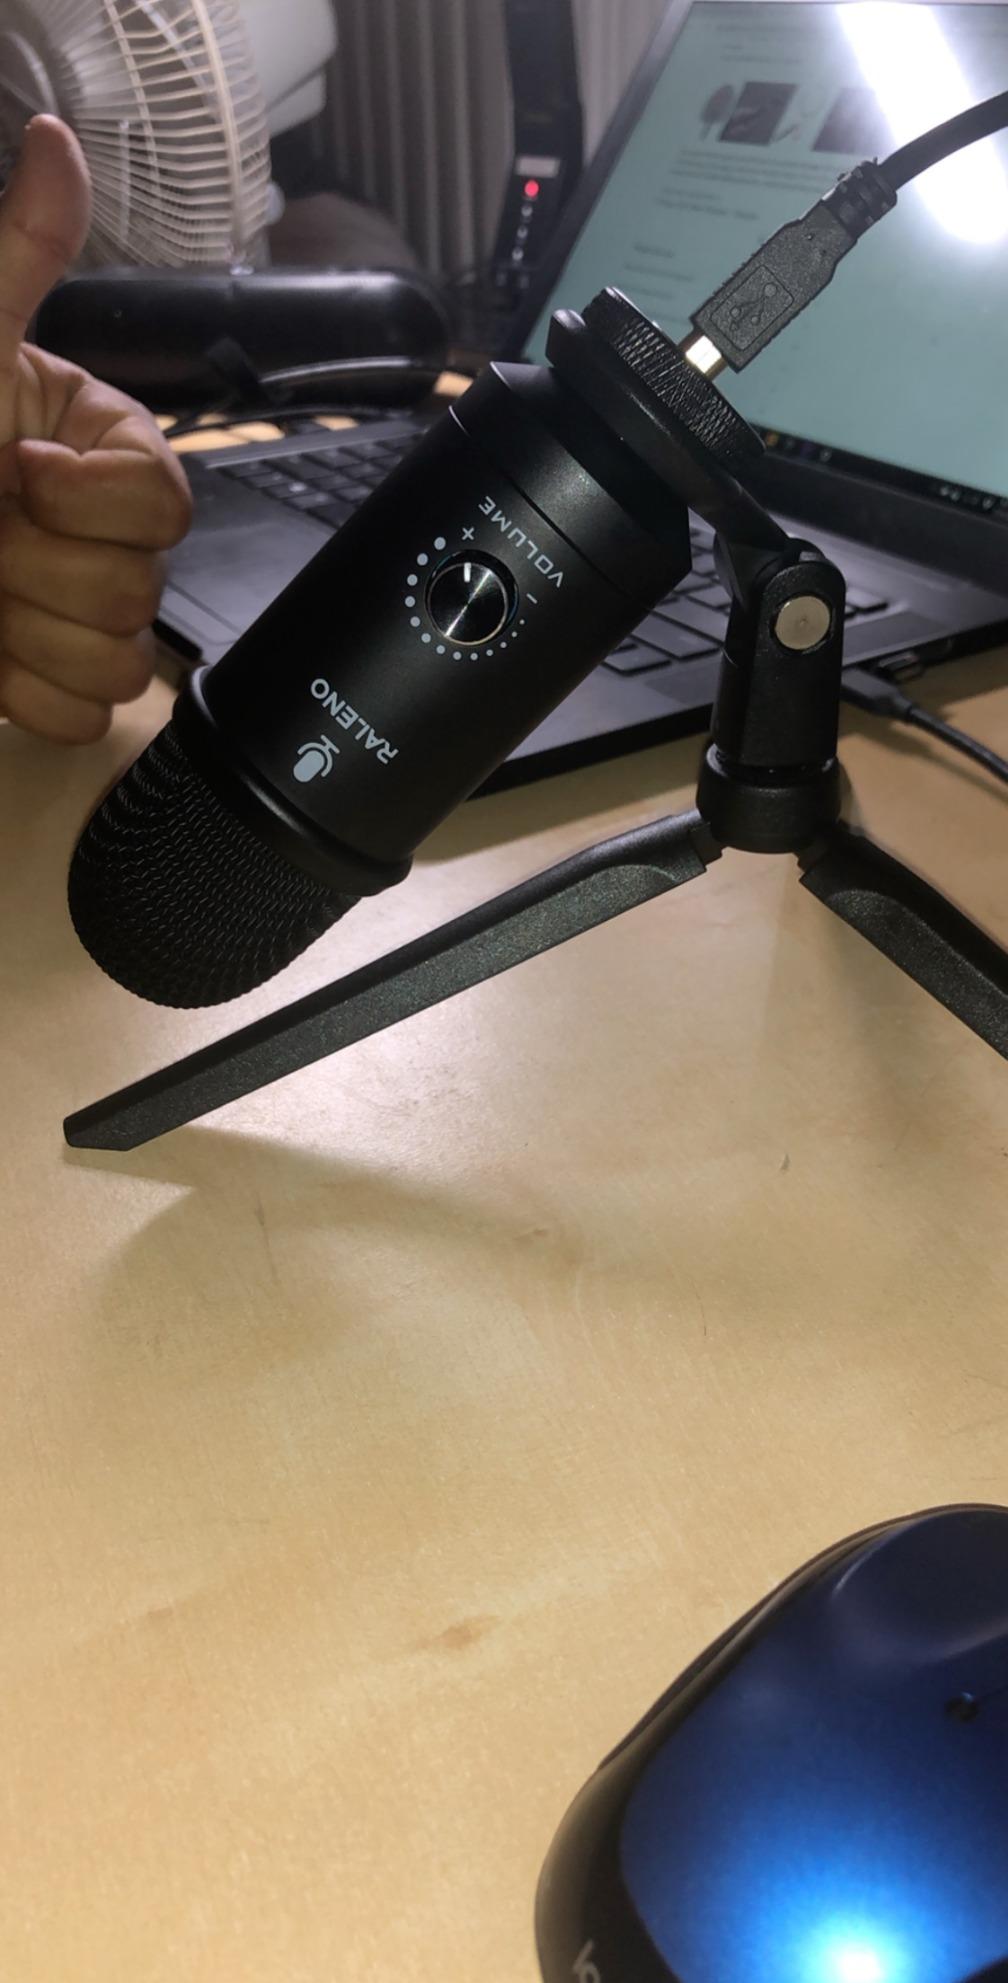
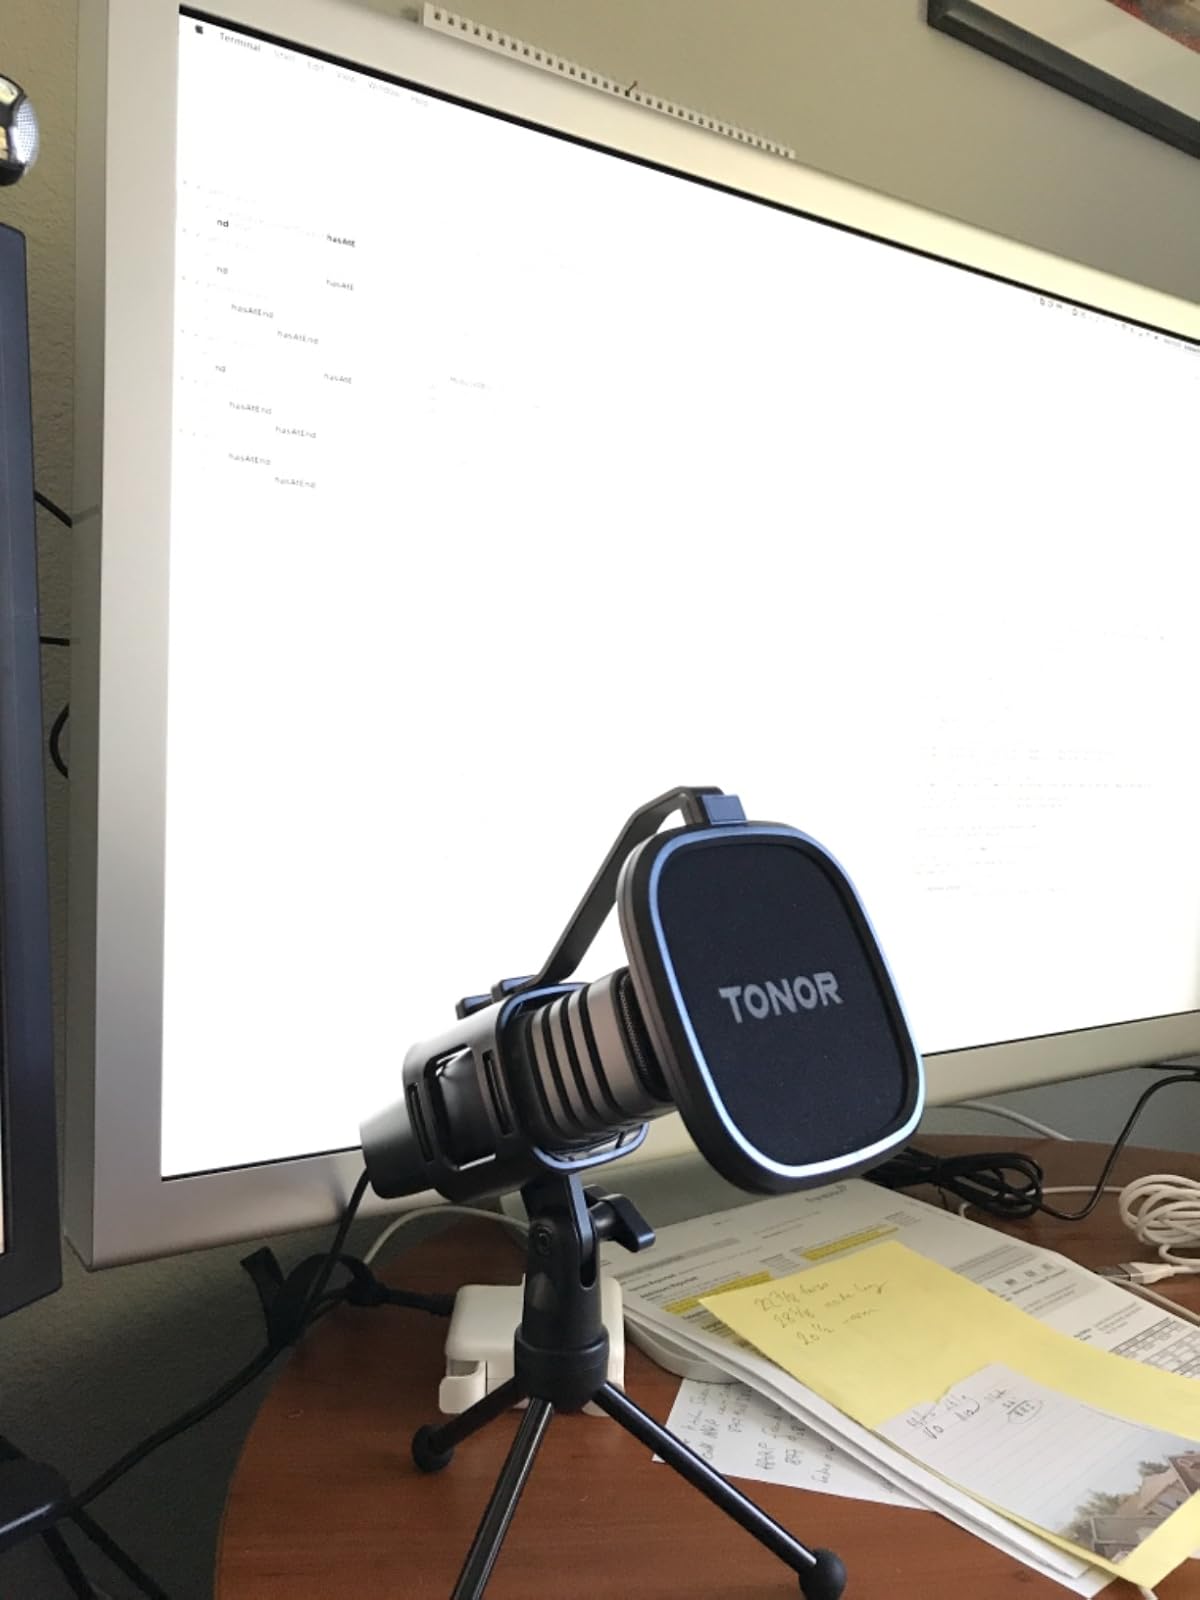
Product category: microphone
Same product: no